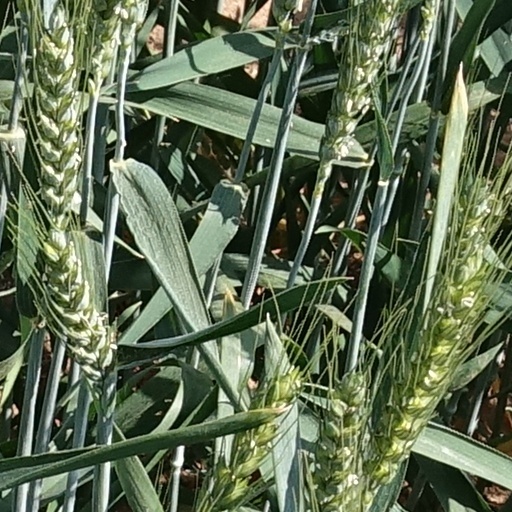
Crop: wheat